McNeese Cowboys basketball

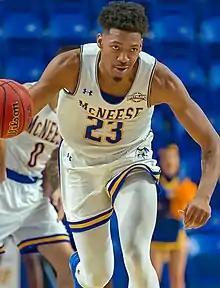
Shamarkus Kennedy

The Cowboys have appeared in four NCAA Division I Tournaments. Their combined record is 1–4.